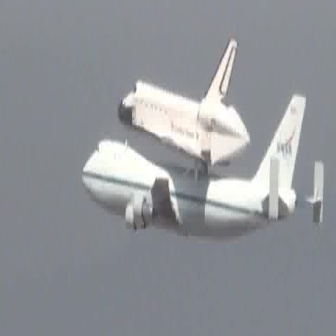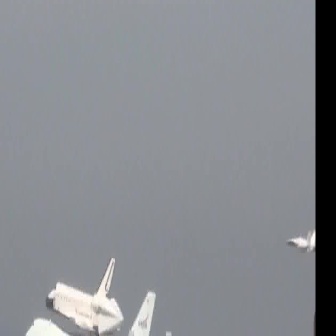
  Please identify the target specified by the bounding box [118,34,251,168] in the first image and locate it in the second image. Return the coordinates in [x_min,y_min,x_max,y_max] format.
Answer: [45,256,123,334]